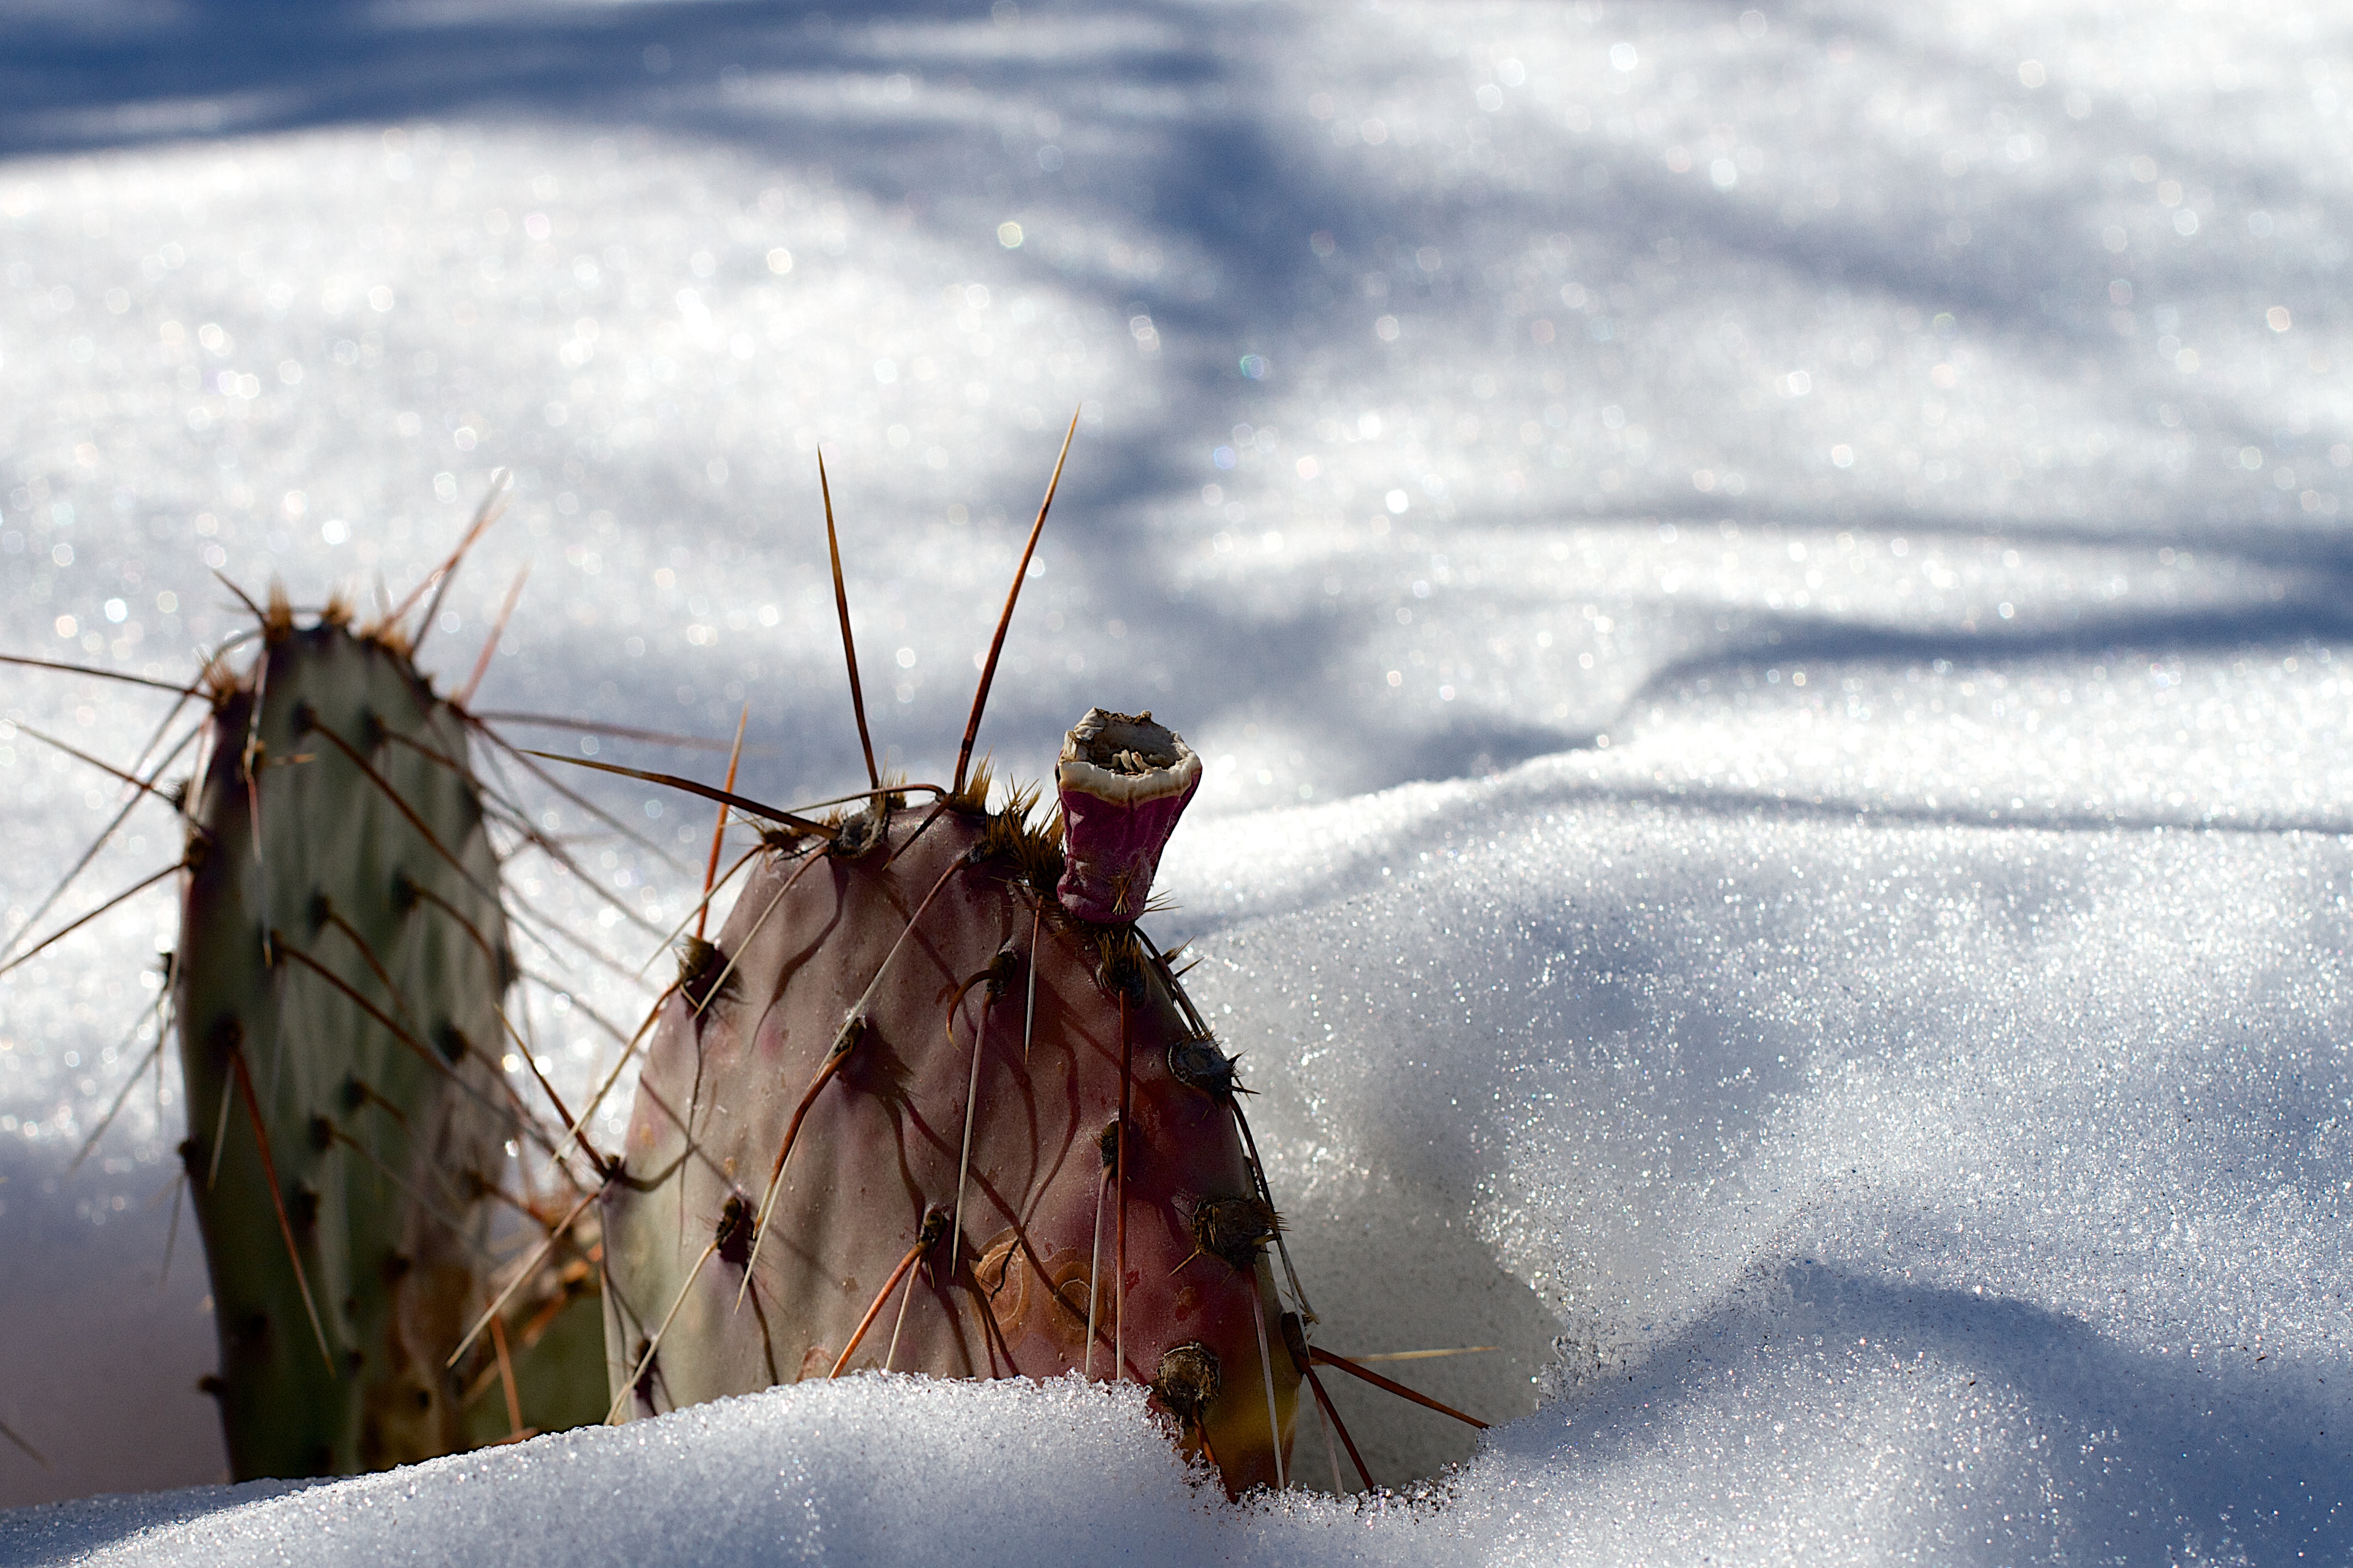
snow, winter, cactus, wing, leaf, insect, weather, season, invertebrate, macro photography